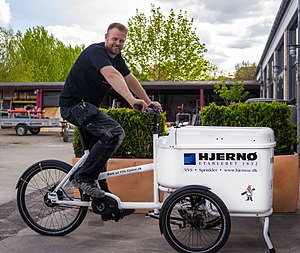
Hjernø / Historie / Ejerskift, navneskift og retningsskift
VVS-montør på Hjernøs VVS-cykel.
VVS-montør på Hjernøs VVS-cykel, 2017.
Hjernø A/S er et dansk VVS-firma grundlagt i Aarhus i 1832 af kobbersmed Jens Hjernøe. Firmaet er Danmarks ældste VVS-firma og antageligt også Danmarks ældste håndværksvirksomhed. Navnet Hjernø A/S stammer fra Jens Hjernøes bedstefar Rasmus Rasmussen, der var smed på øen Hjarnø. Hjernø A/S har altid haft adresse i Aarhus, og man kan forskellige steder i Aarhus stadig se spor af firmaets lange historie. I Den Gamle By kan man i kobbersmeden finder kobbertøj udført af smede fra Hjernø, og i Latinerkvarteret i Aarhus kan man ved Klostergade 10 se en smedejernsport med initialerne for ejer H. Christian Hansen og hans hustru Kirstine Hansen.